Job interview

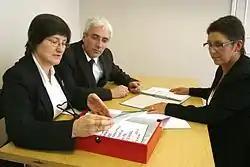
A candidate at a job interview

A job interview is an interview consisting of a conversation between a job applicant and a representative of an employer which is conducted to assess whether the applicant should be hired. Interviews are one of the most common methods of employee selection. Interviews vary in the extent to which the questions are structured, from an unstructured and informal conversation to a structured interview in which an applicant is asked a predetermined list of questions in a specified order; structured interviews are usually more accurate predictors of which applicants will make suitable employees, according to research studies.